Celtics–Lakers rivalry

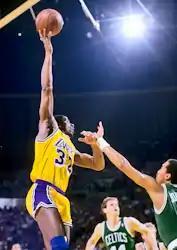
Magic Johnson against the Celtics in the 1987 NBA Finals

The 1969 Finals also caused a deterioration in the relationship between Russell and Chamberlain, who had previously been friends despite their rivalry, into one of intense loathing, when Chamberlain took himself out of the decisive Game 7 with six minutes left, and Russell thereafter accused Chamberlain of being a malingerer and of "copping out" of the game when it seemed that the Lakers would lose. Chamberlain (whose knee was so bad that he could not play the entire offseason and ruptured it in the next season) was livid at Russell and saw him as a backstabber. The two men did not talk to each other for over 20 years until Russell attempted to patch things up, although he never uttered a genuine apology. When Chamberlain died in 1999, Chamberlain's nephew stated that Russell was the second person he was ordered to break the news to.